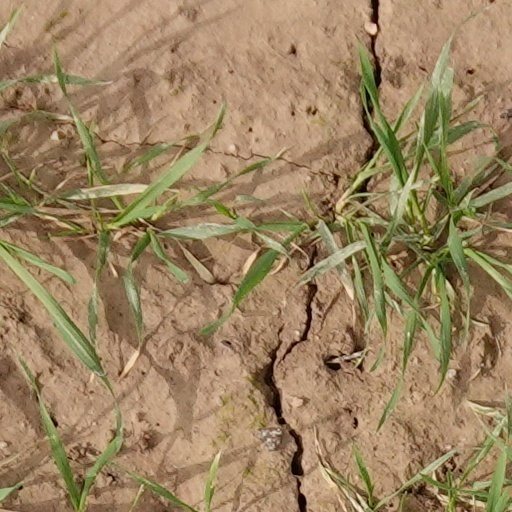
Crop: wheat